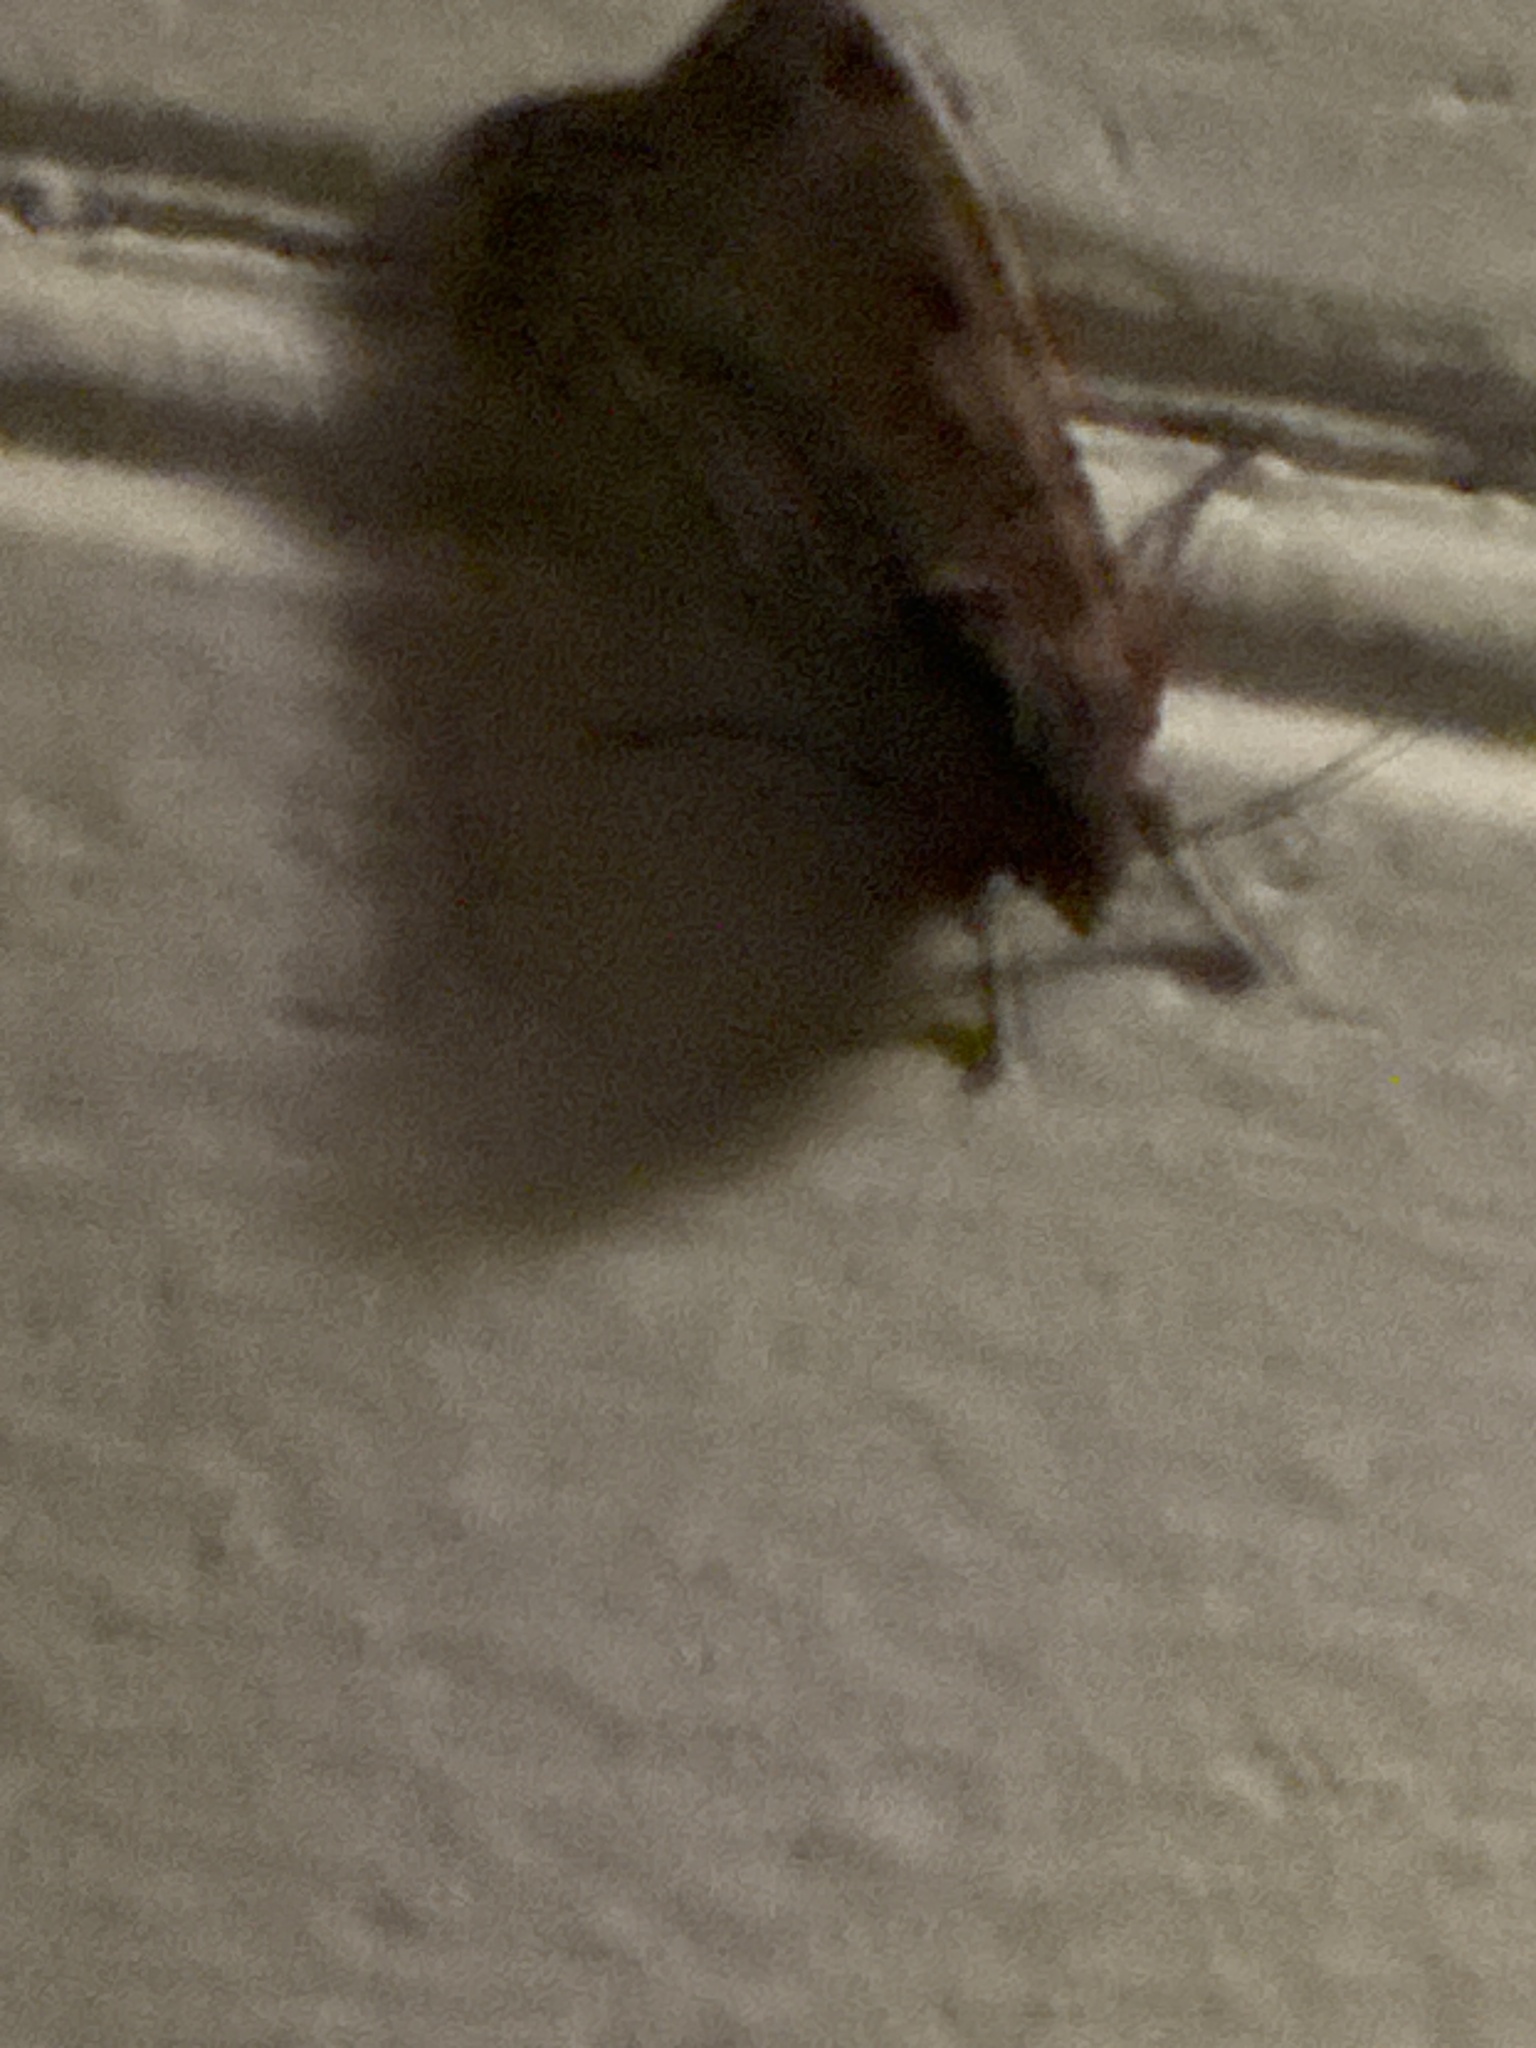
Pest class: cutworms